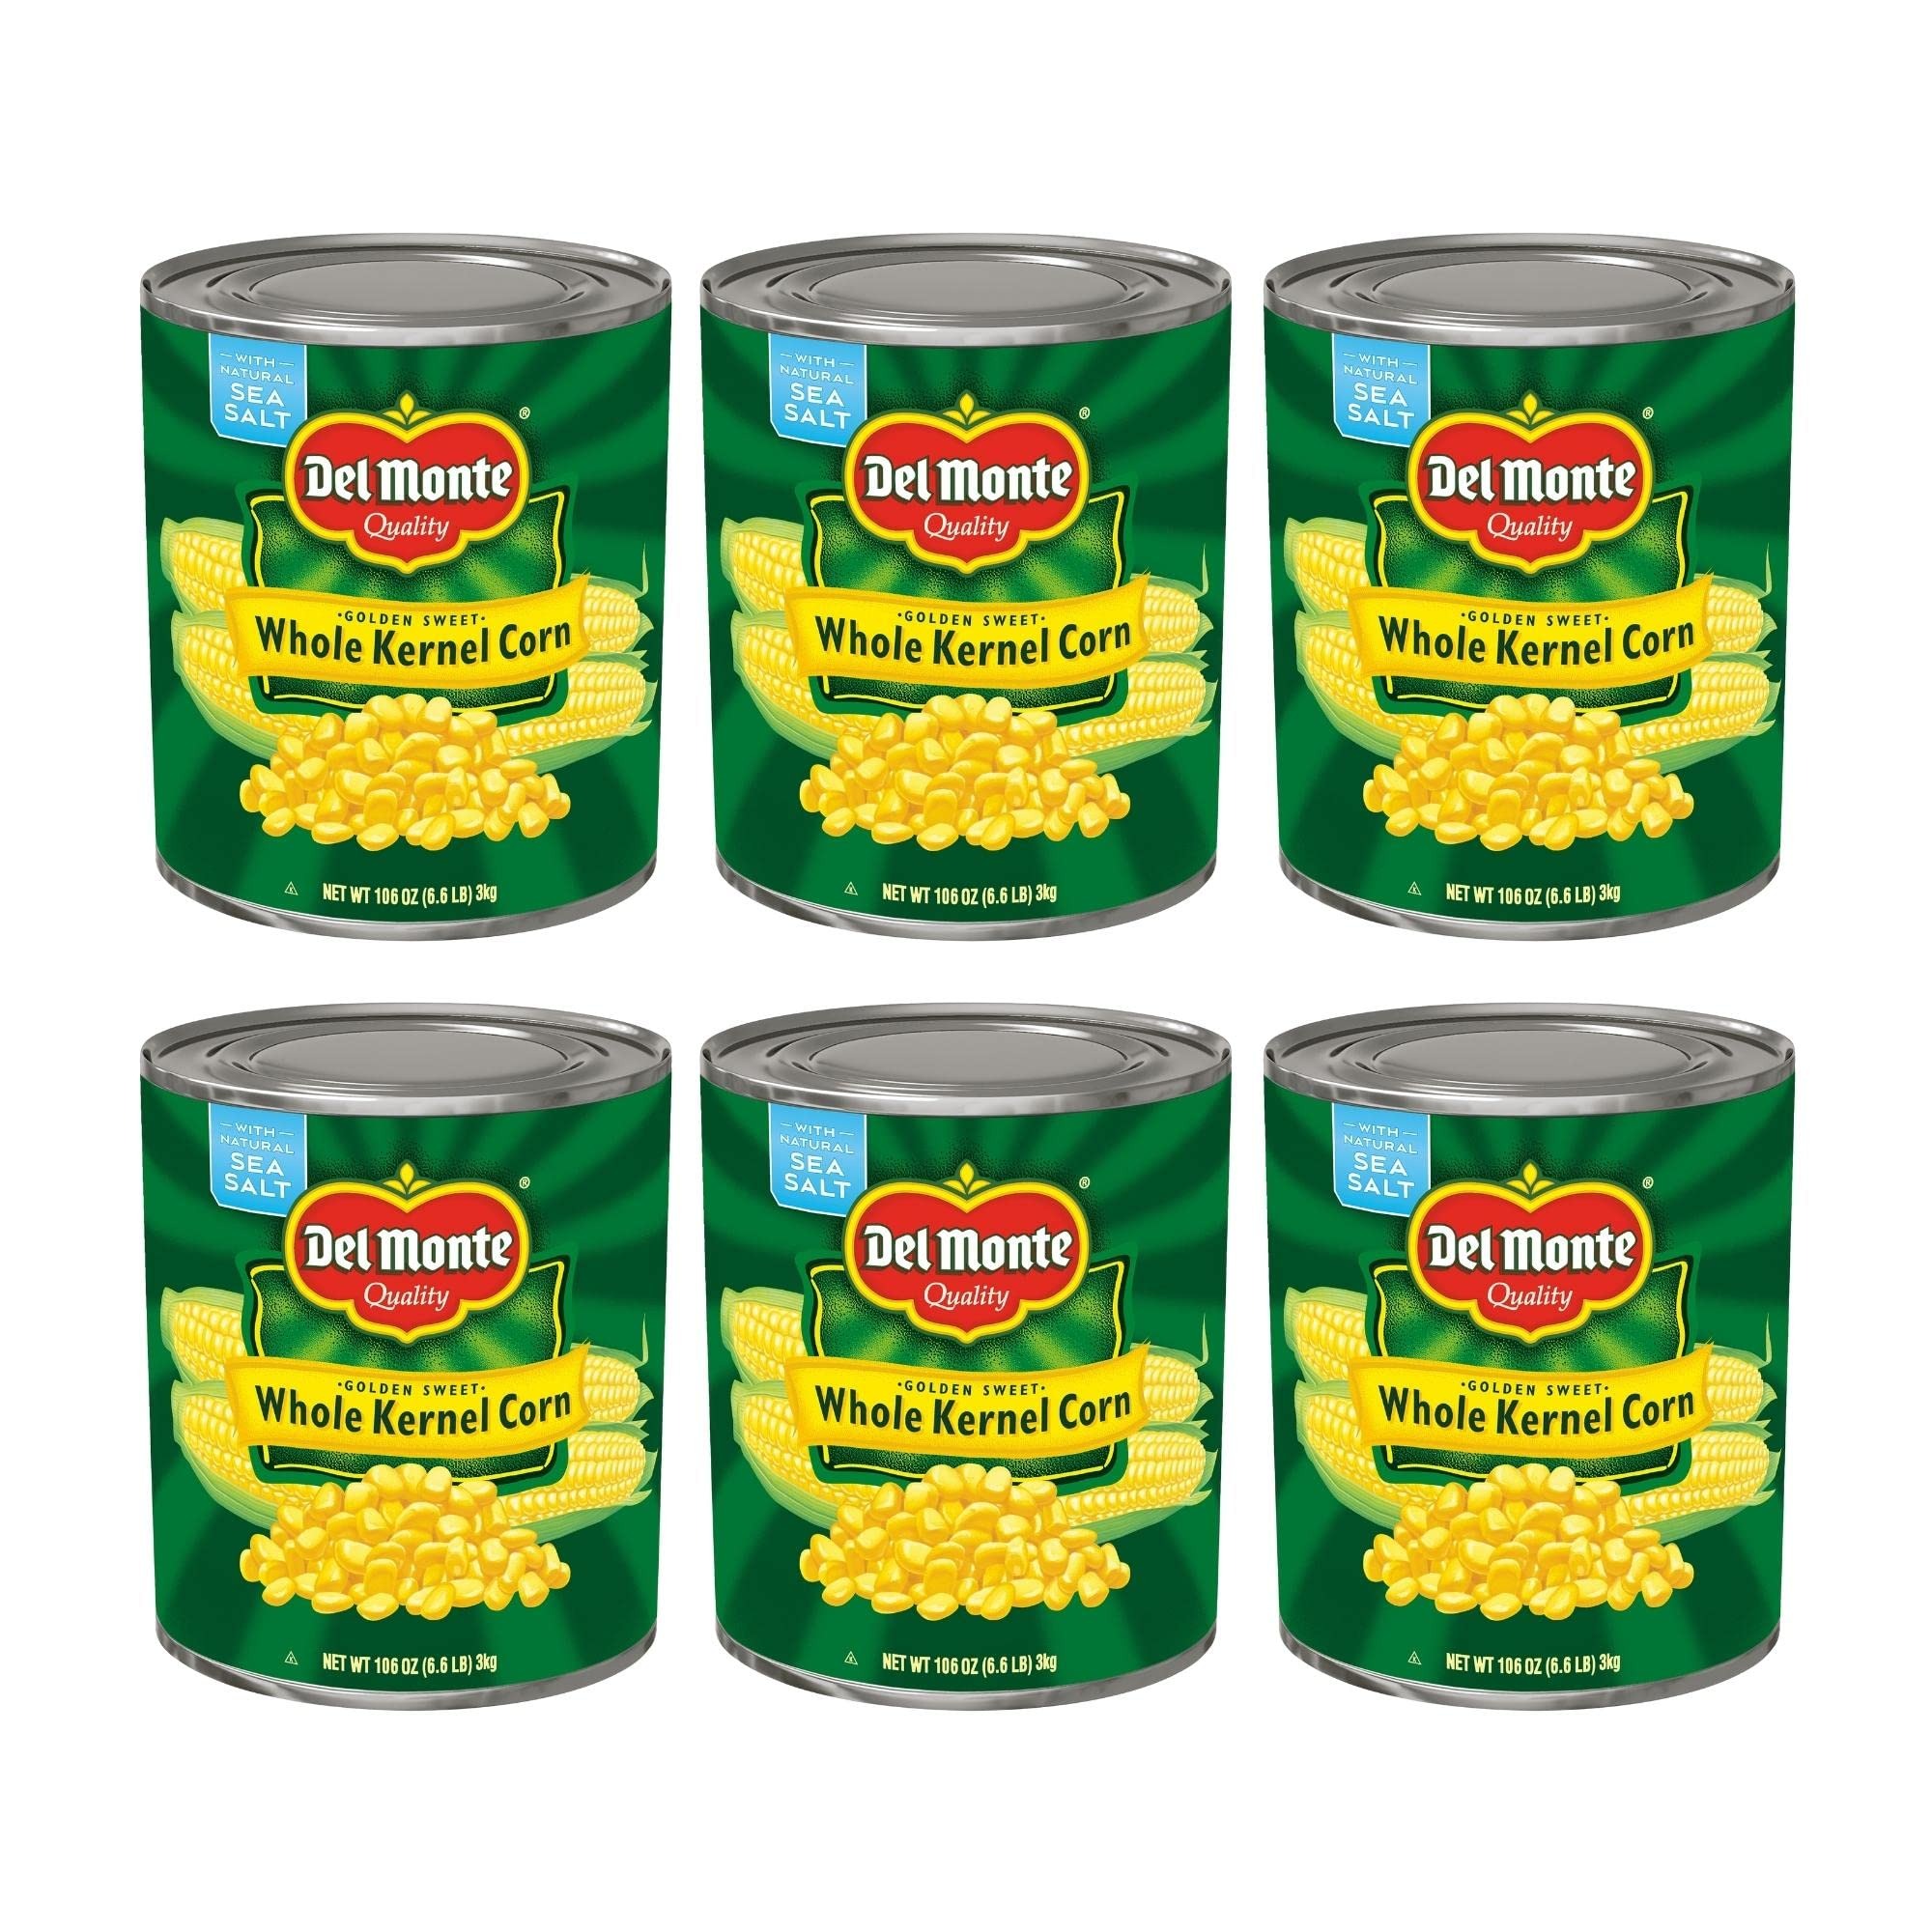
Item Name: DEL MONTE Golden Sweet Whole Kernel Corn, Canned Vegetables, 6 Pack, 106 oz
Bullet Point 1: Six 106 oz cans of DEL MONTE Golden Sweet Whole Kernel Corn Canned Vegetables
Bullet Point 2: Enjoy the wholesome taste of sweet corn with a dash of natural sea salt in each can of DEL MONTE Whole Kernel Corn
Bullet Point 3: DEL MONTE canned sweet corn is harvested at peak freshness and packed to seal in the rich, sweet flavor
Bullet Point 4: This canned sweet corn is ready to eat straight from the can for a simple side dish
Bullet Point 5: Savor the sweet taste of canned corn in your favorite holiday dishes and homemade meals
Value: 636.0
Unit: Ounce

Price: 8.25